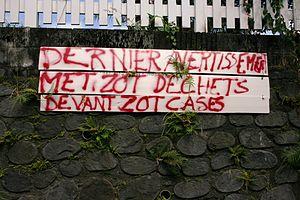
Message en créole réunionnais à Saint-André de La Réunion.